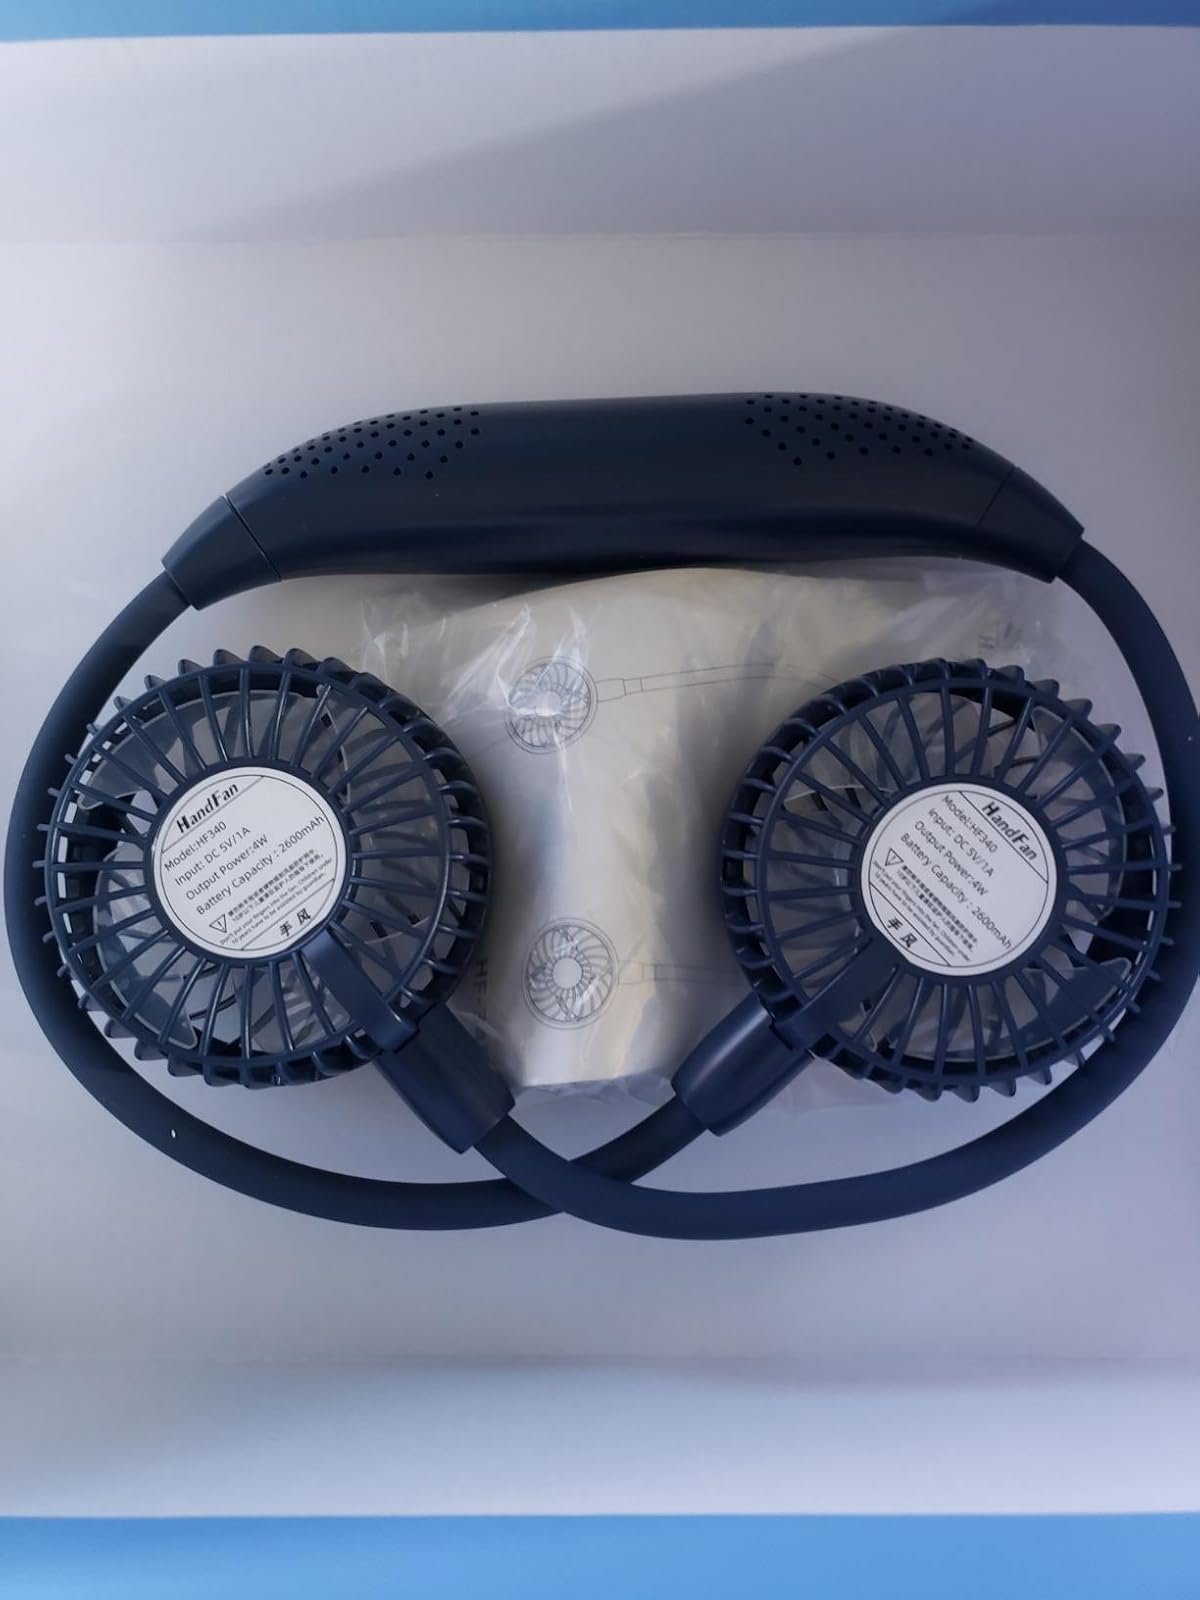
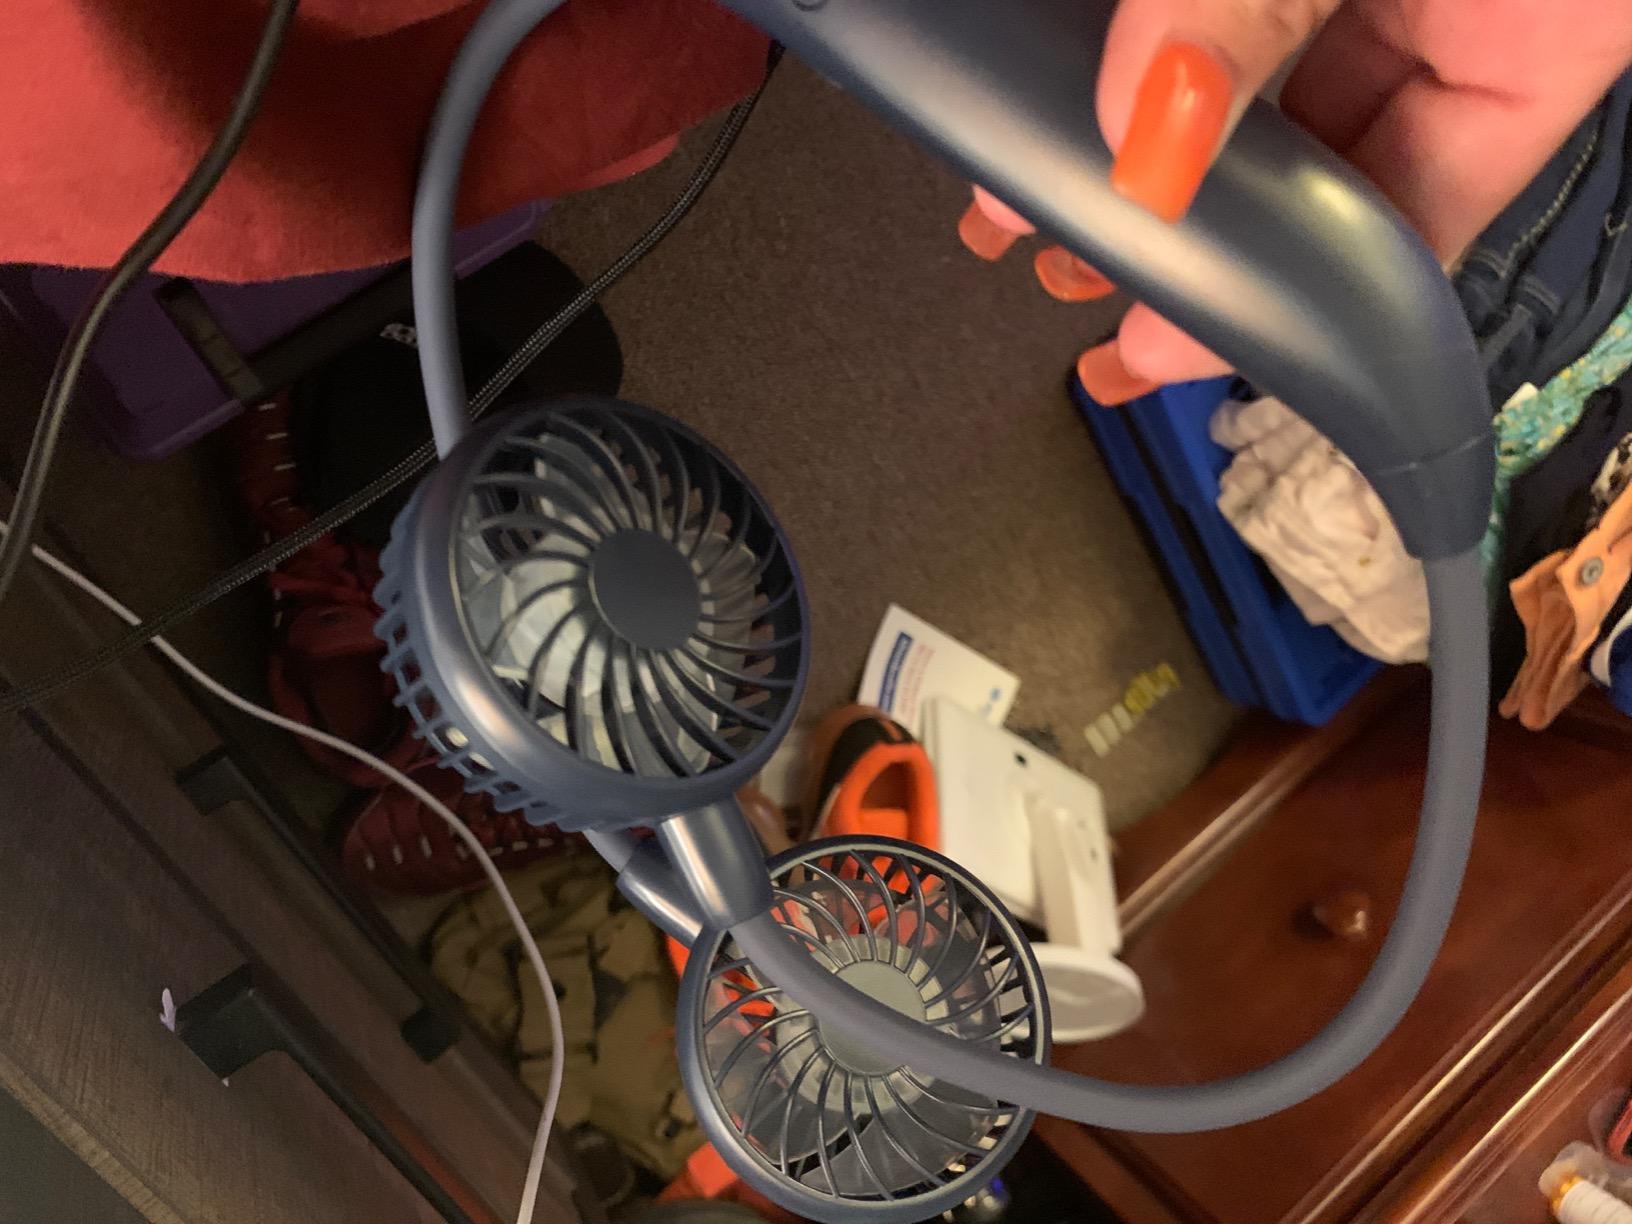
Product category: fan
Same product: yes